Aap Mujhe Achche Lagne Lage

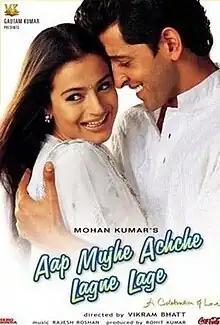

Aap Mujhe Achche Lagne Lage is a 2002 Indian Hindi-language romantic drama film directed by Vikram Bhatt, starring Hrithik Roshan and Ameesha Patel. Upon release, it was a critical and commercial failure, receiving overwhelmingly negative reviews. Notably, this is the second and final time the lead pair has worked together after their debut film "Kaho Naa... Pyaar Hai" (2000).